Robertson Gladstone

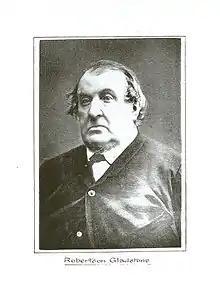

Robertson Gladstone, (15 November 1805 – 23 September 1875) was an English merchant and politician. He was the second son, and third child of Sir John Gladstone and the brother of William Ewart Gladstone who was Prime Minister of the United Kingdom four times. Robertson was a successful merchant, businessman, property developer and local politician. One of the youngest men elected Mayor of Liverpool, he was religious but increasingly tolerant of nonconformity, emphasised by a move towards semi-socialist politics.